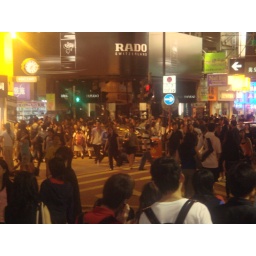
A night shot of cross road outside Time Square in Causeway Bay, one of the busiest places at night in Hong Kong